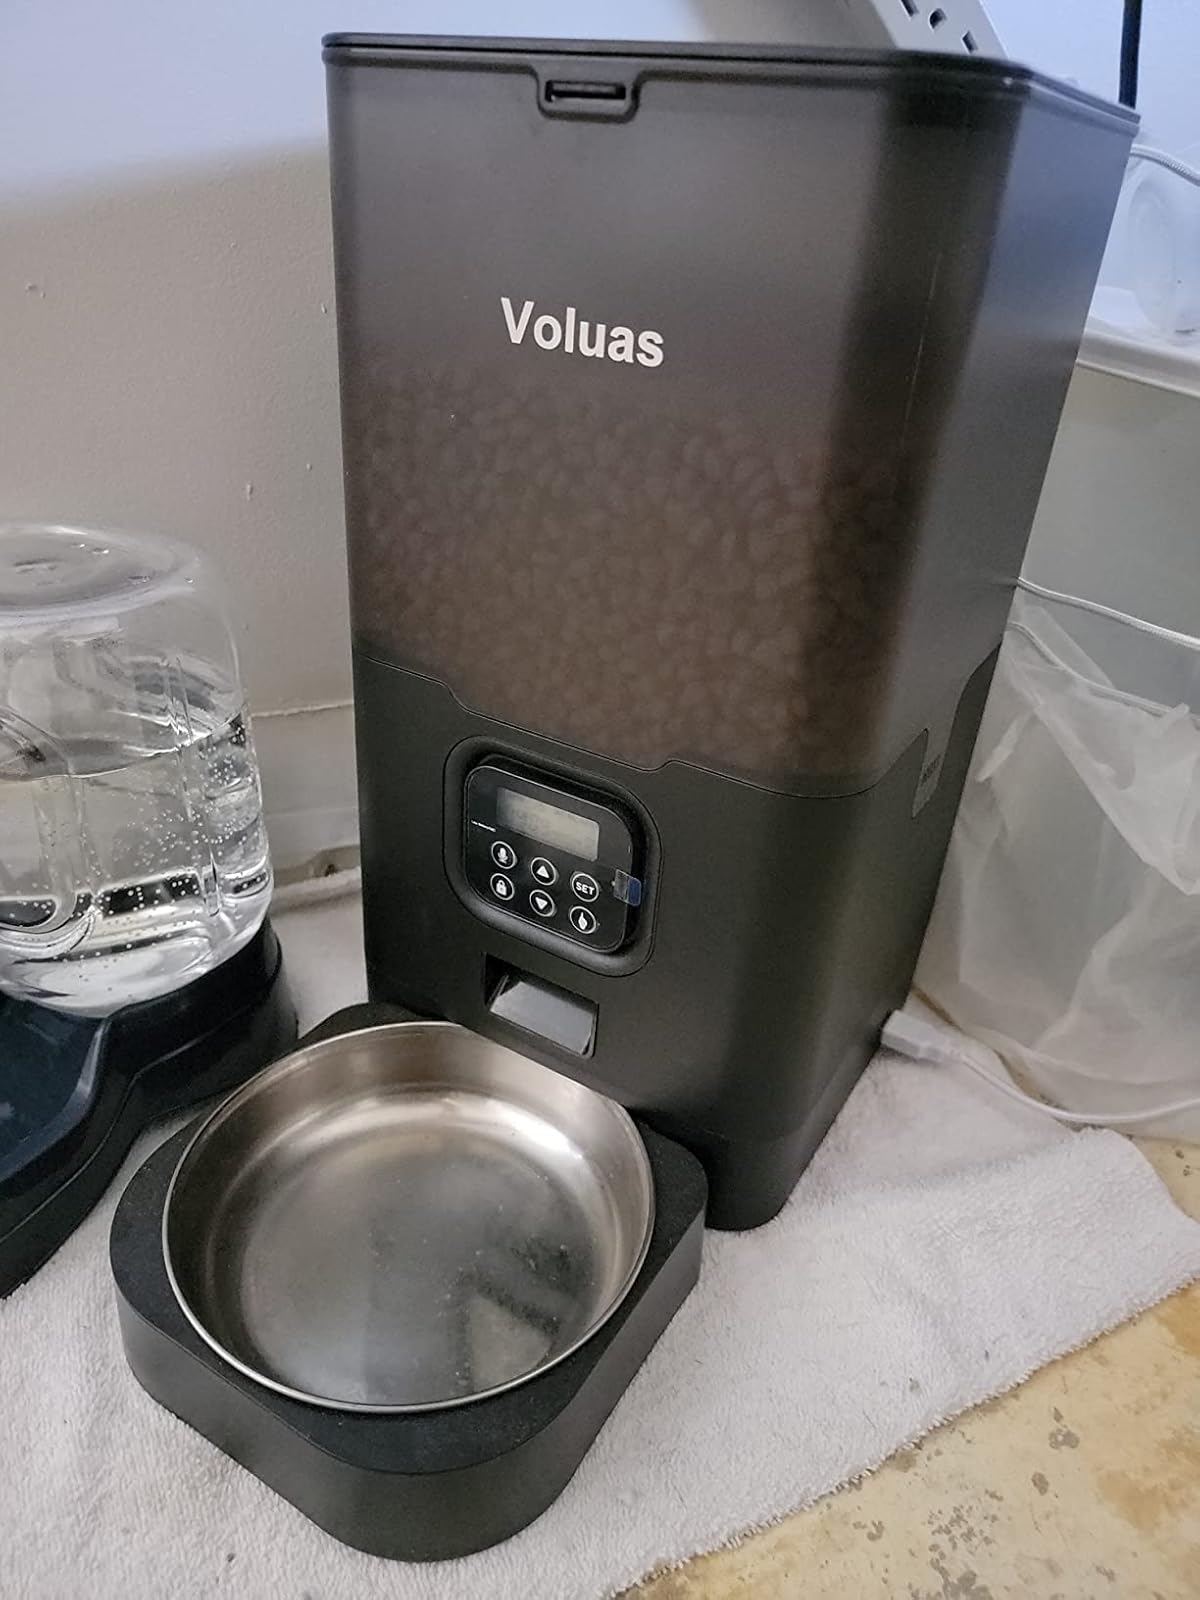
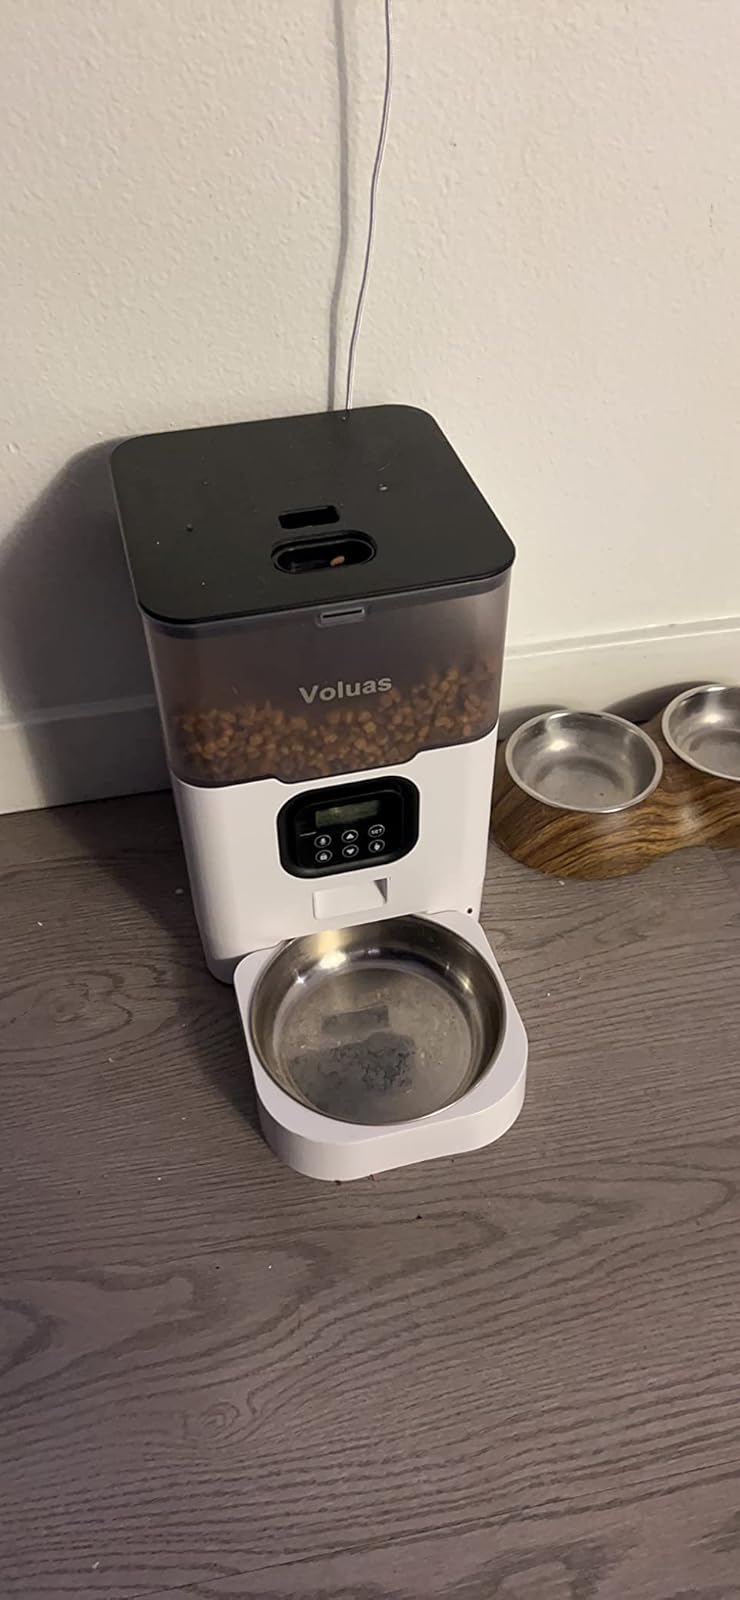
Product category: items_feeder
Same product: no